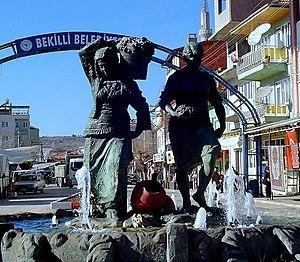
Bekilli est une ville et un district de la province de Denizli dans la région égéenne en Turquie.